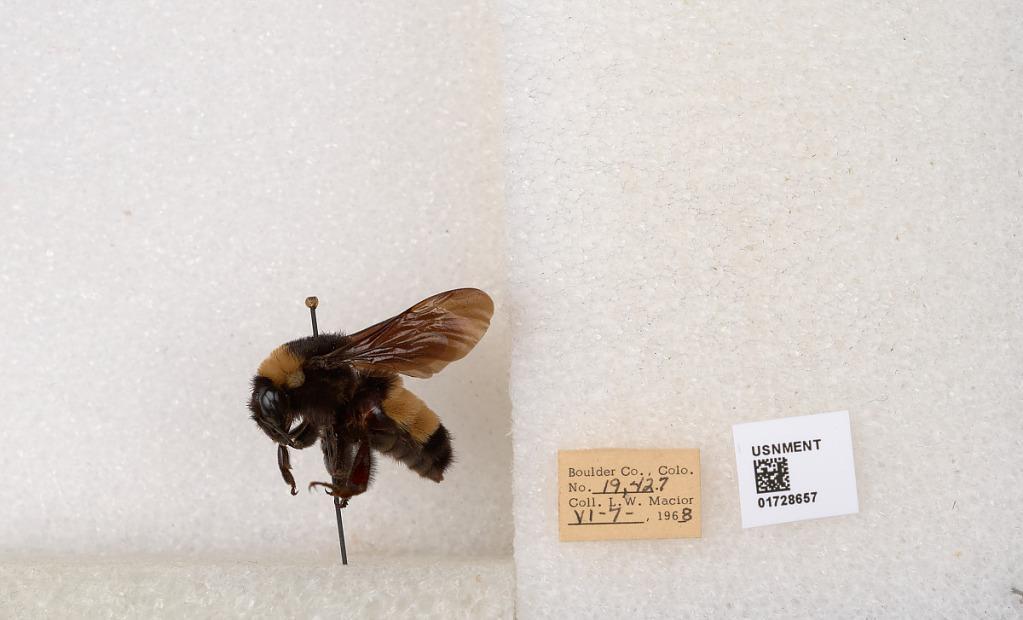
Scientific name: Bombus (Bombus) nevadensis auricormus
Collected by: L. Macior
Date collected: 1968-6-7
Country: United States
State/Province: Colorado
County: Boulder
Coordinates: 40.0925, -105.358